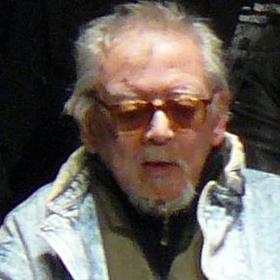
Age: 77